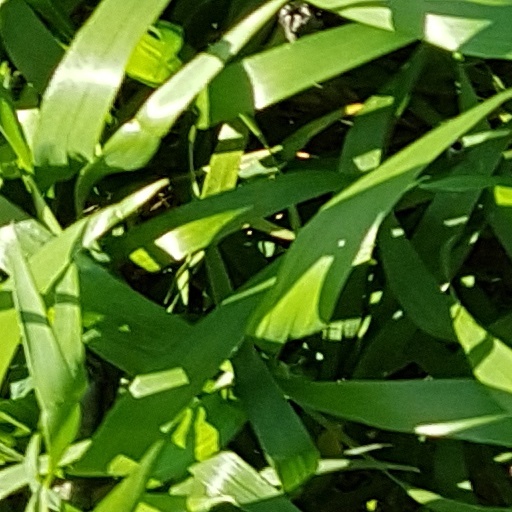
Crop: wheat